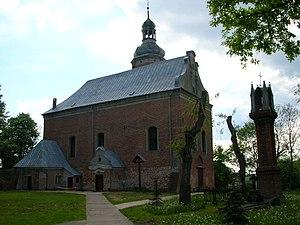
Krajenka est une ville de Pologne, située dans la voïvodie de Grande-Pologne. Elle est le chef-lieu de la gmina de Krajenka, dans le powiat de Złotów.